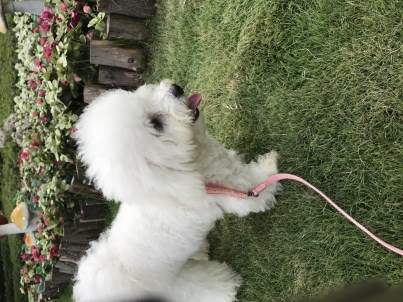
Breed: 3083-n000117-Bichon_Frise